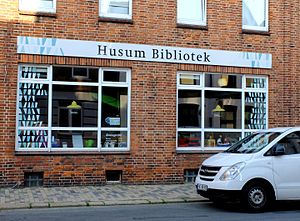
Dansk Centralbibliotek for Sydslesvig
Dansk Bibliotek i Husumhus i Husum / Nordfrisland
Dansk Centralbibliotek for Sydslesvig e.V. er det danske bibliotek i Flensborg. Biblioteket er beliggende i Nørregade tæt ved Flensborghus. Med sine tre lokalbiblioteker i Slesvig by, Husum og Egernførde samt to bogbusser dækker centralbiblioteket hele det sydlesvigske område. Det samlede udlån i 2013 var på godt 533.000 bind. Biblioteket servicerer desuden ca. 50 skolebiblioteker i Sydslesvig.